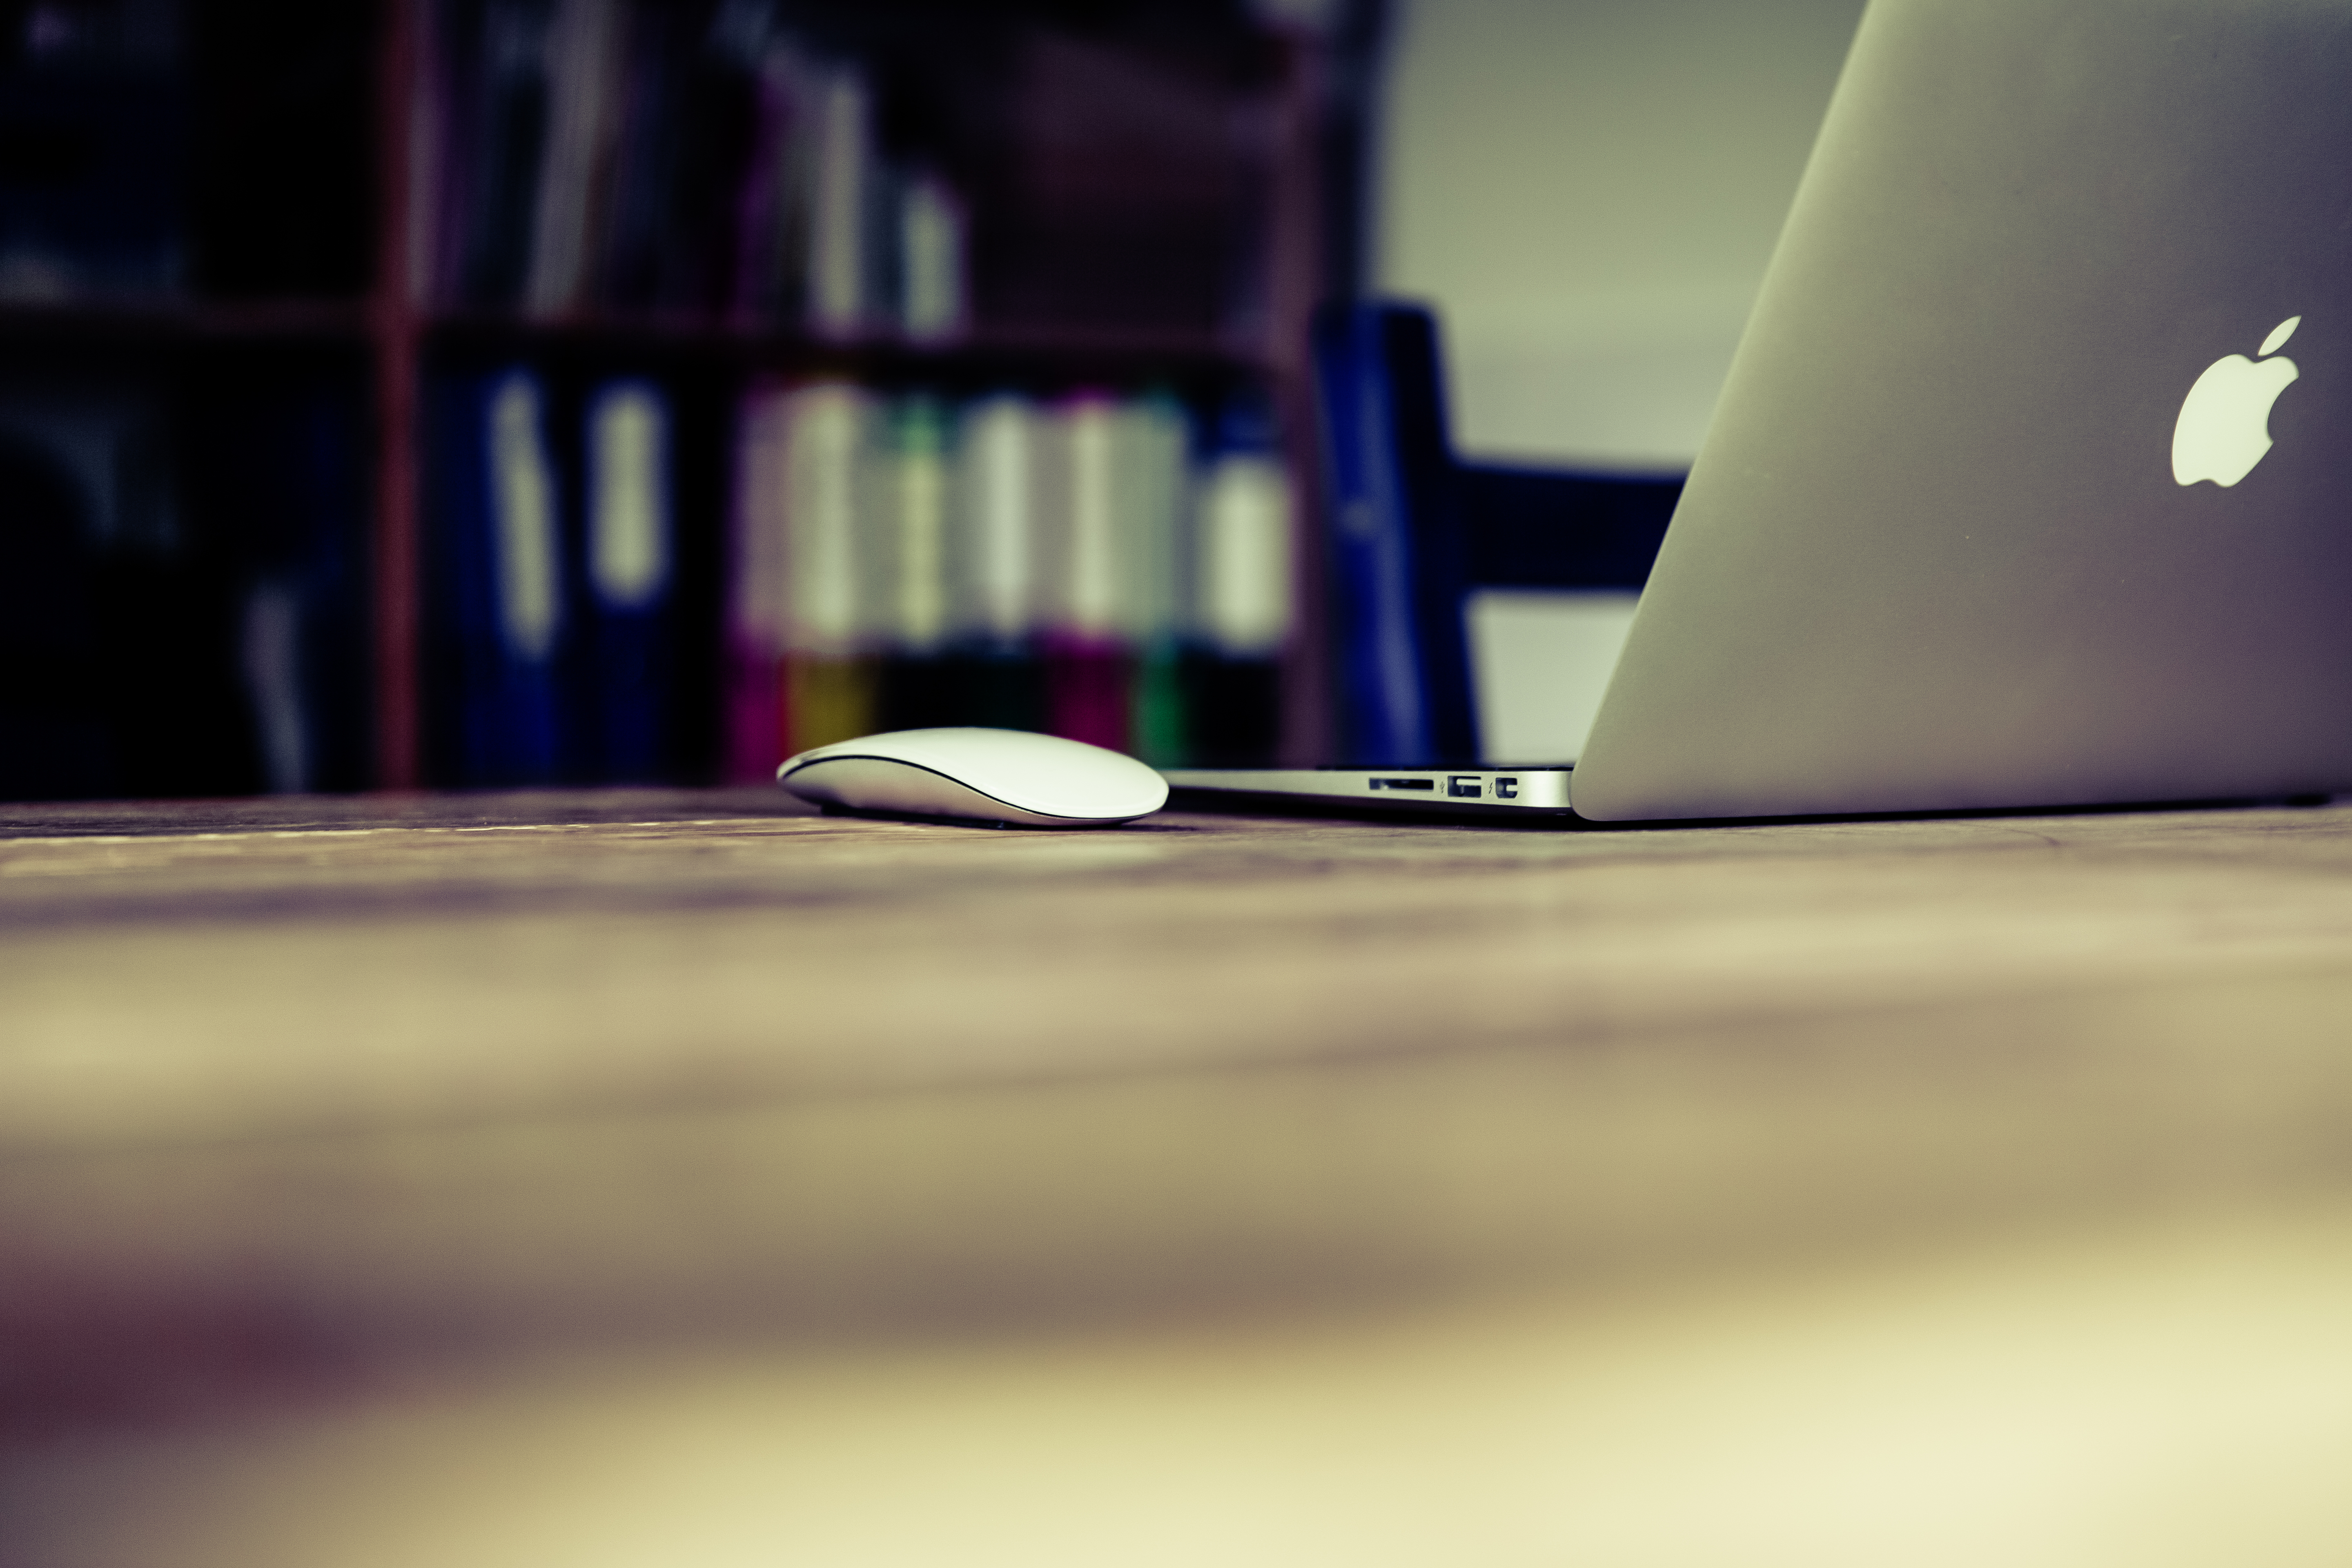
laptop, computer, apple, light, color, blue, work space, close up, macbook air, design, glasses, shape